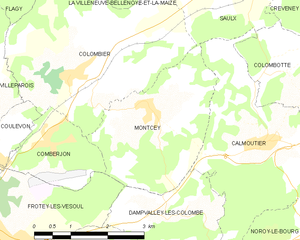
Carte des communes françaises